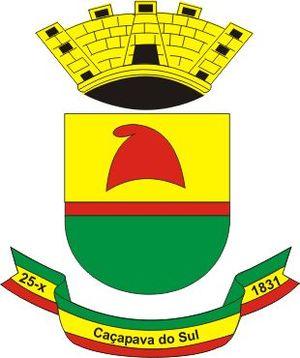
Caçapava do Sul est une ville brésilienne du Sud-Est de l'État du Rio Grande do Sul, faisant partie de la microrégion des Serras du Sud-Est et située à 264 km au sud-ouest de Porto Alegre, capitale de l'État. Elle se situe à une latitude de 30° 30′ 45″ sud et à une longitude de 53° 29′ 40″ ouest, à une altitude de 277 mètres. Sa population était estimée à 32 574 en 2007, pour une superficie de 2 600 km².